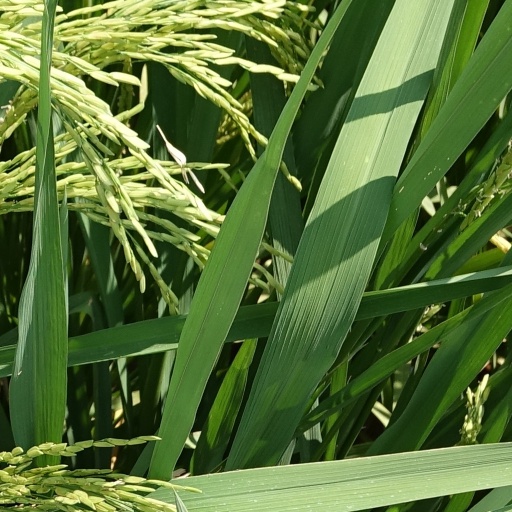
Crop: rice